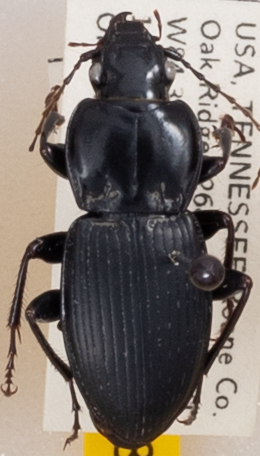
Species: Cyclotrachelus sigillatus
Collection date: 2022-09-14
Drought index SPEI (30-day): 0.3
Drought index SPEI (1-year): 0.39
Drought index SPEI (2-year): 0.594